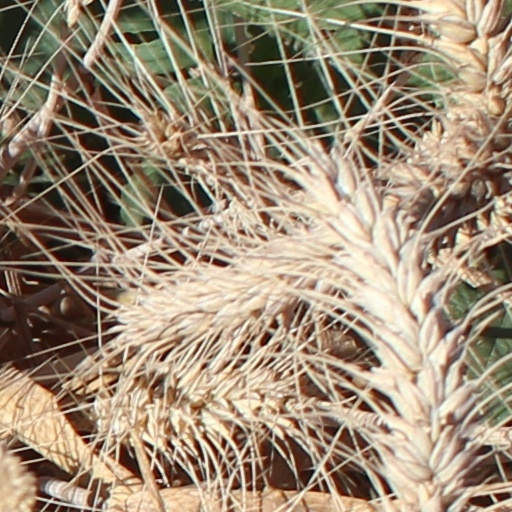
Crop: wheat